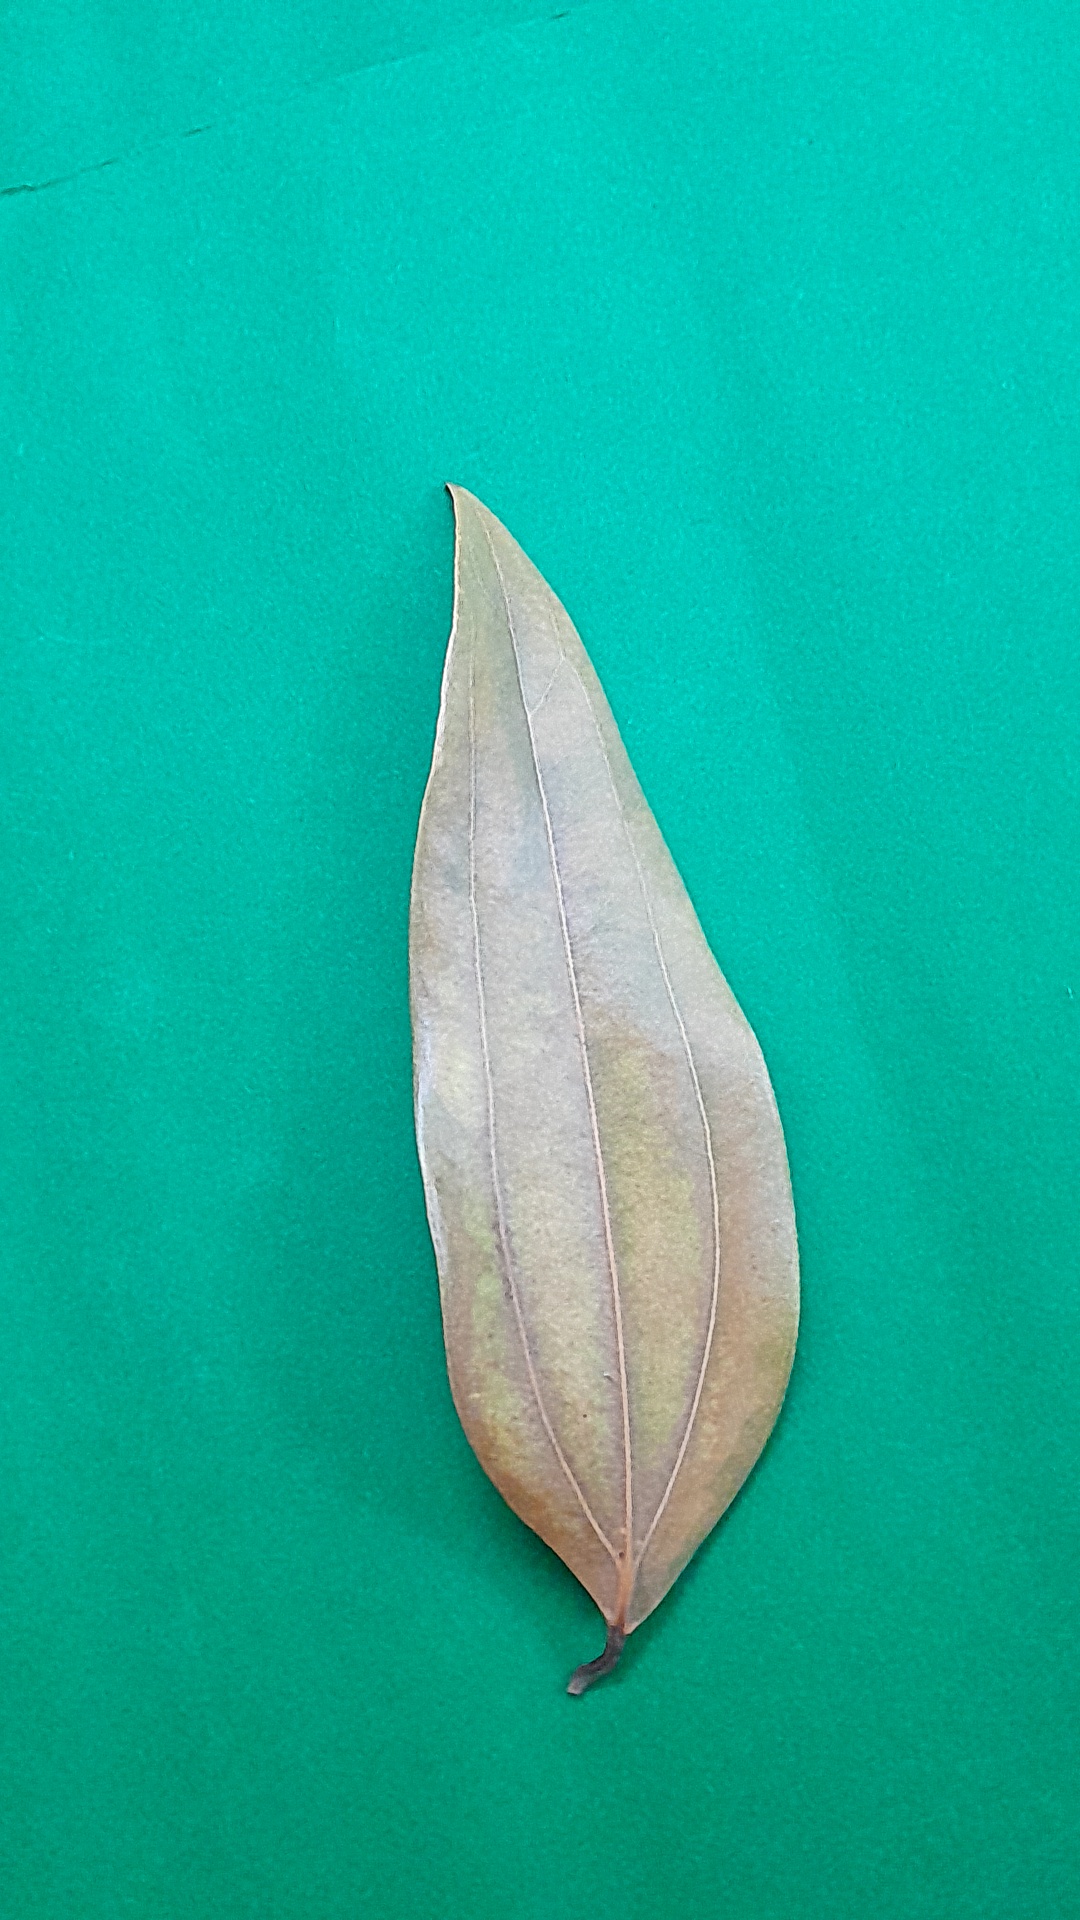
Label: Dry Leaf